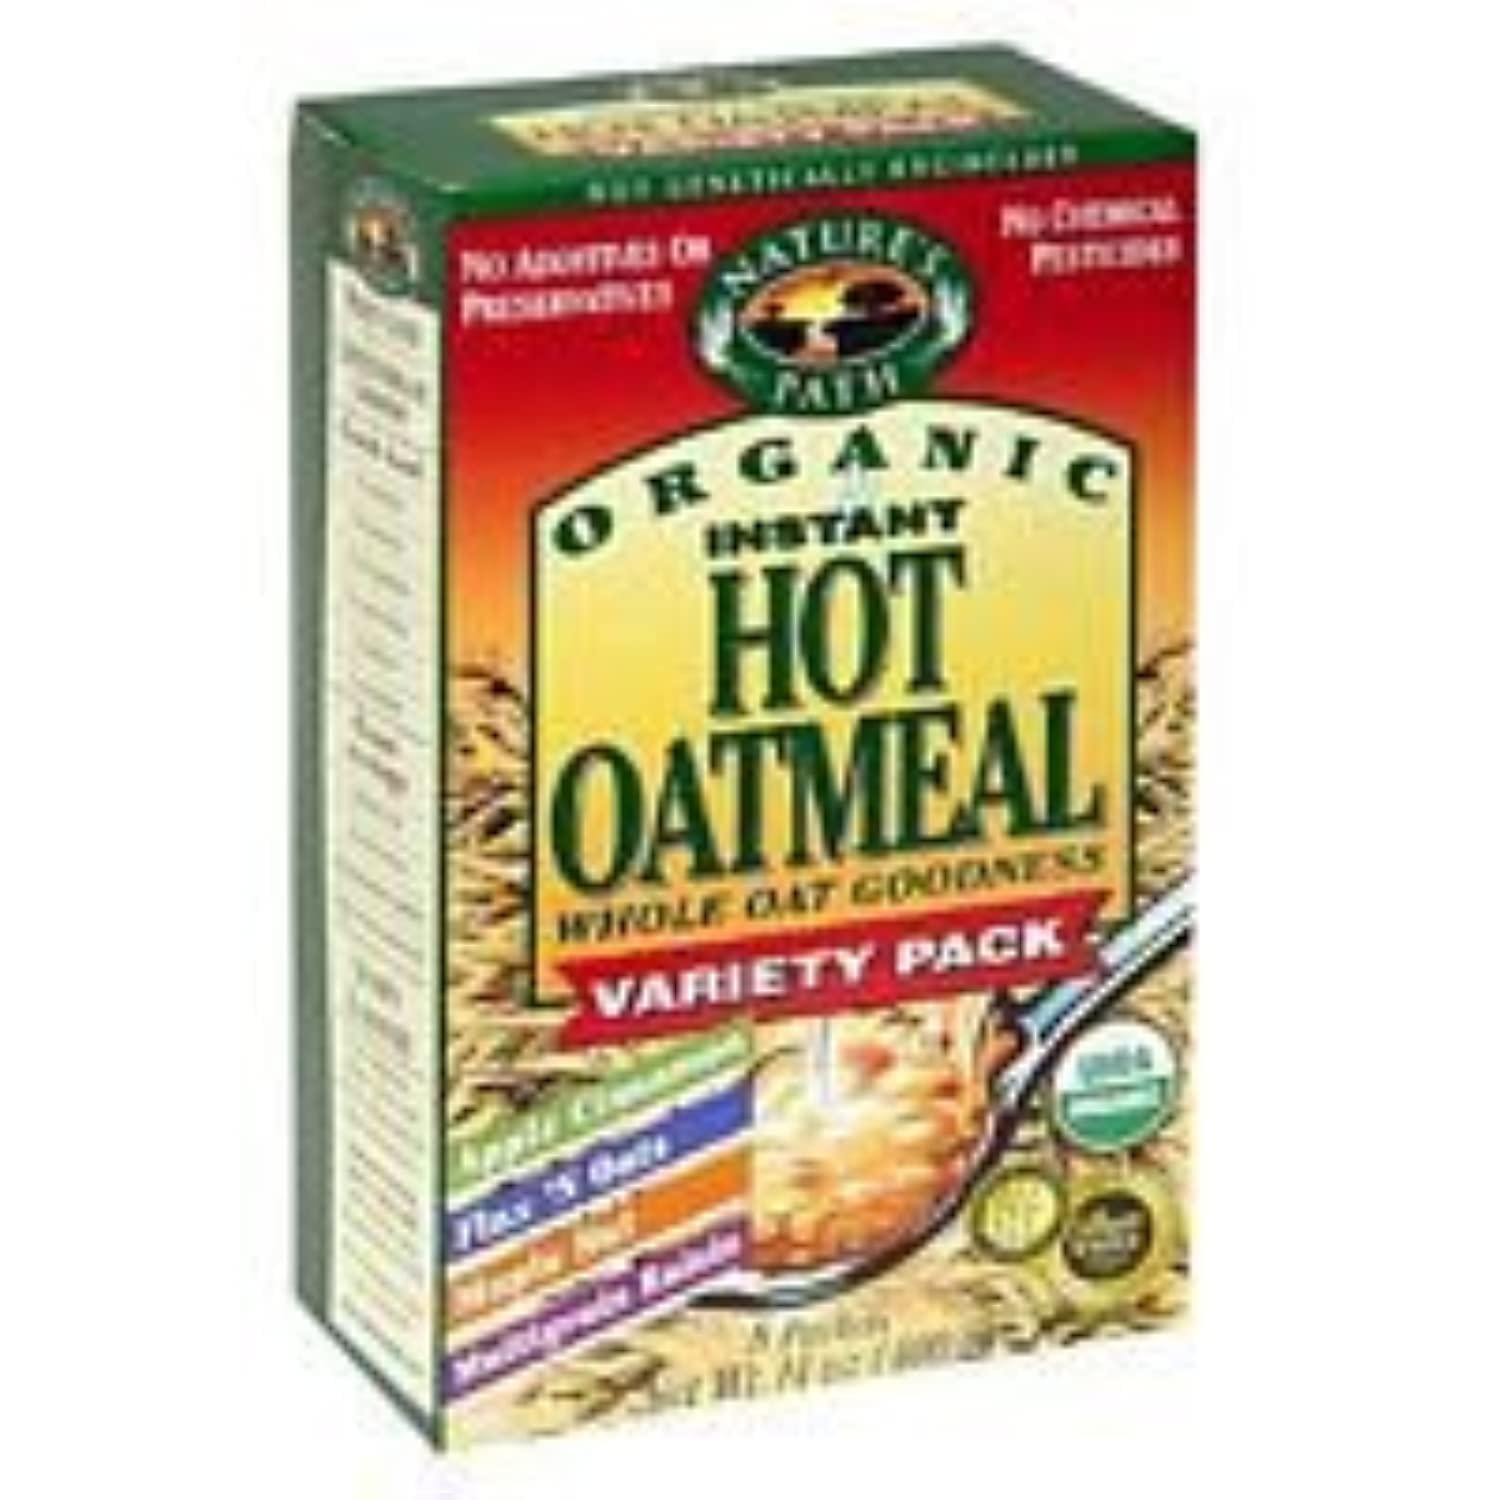
Item Name: Natures Path, Cereal Hot Vrty Organic, 8 Count, 14 Ounce
Value: 14.0
Unit: count

Price: 4.47